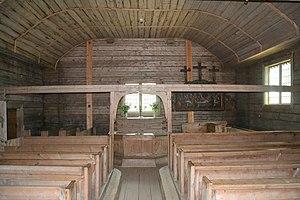
L'article Religion en Finlande recense l'histoire et l'actualité de la religion des 5 500 000 Finlandais.